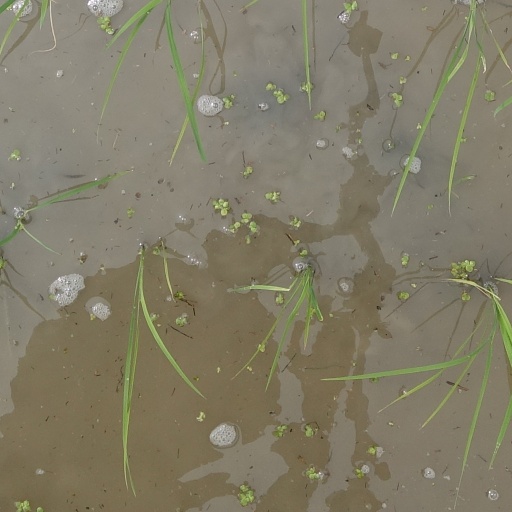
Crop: rice